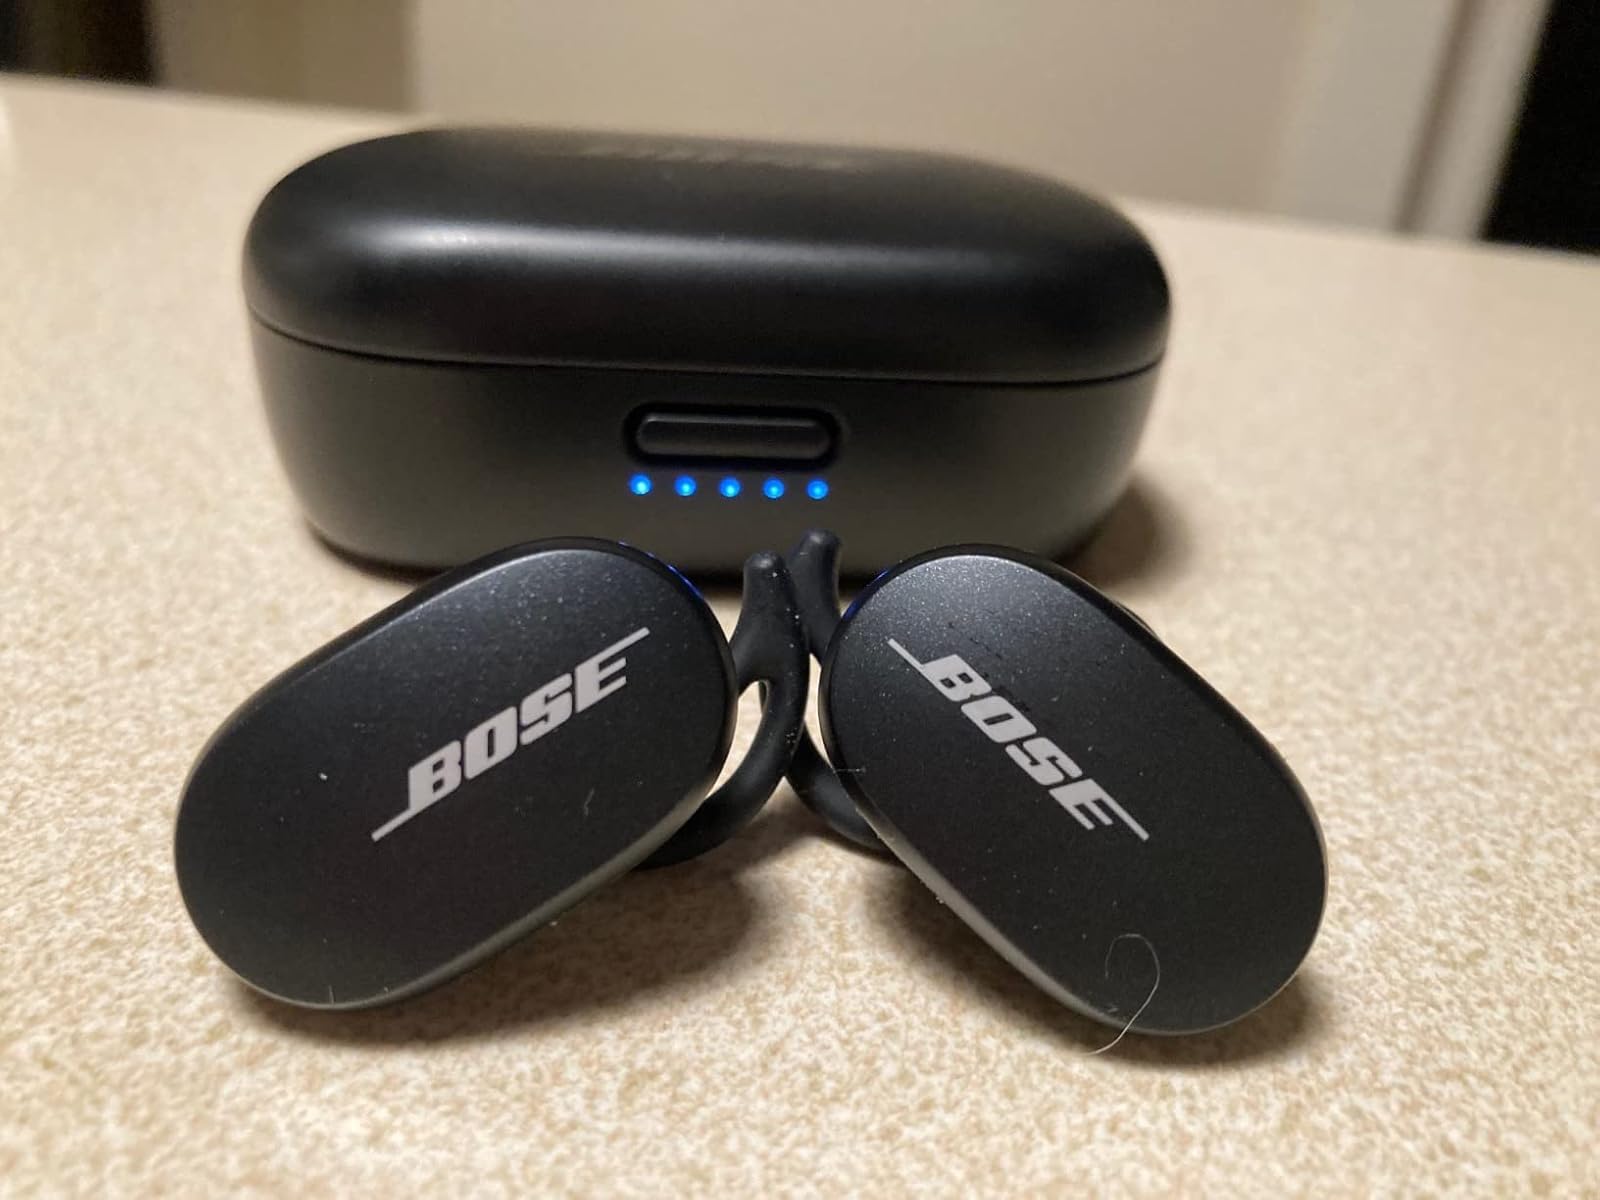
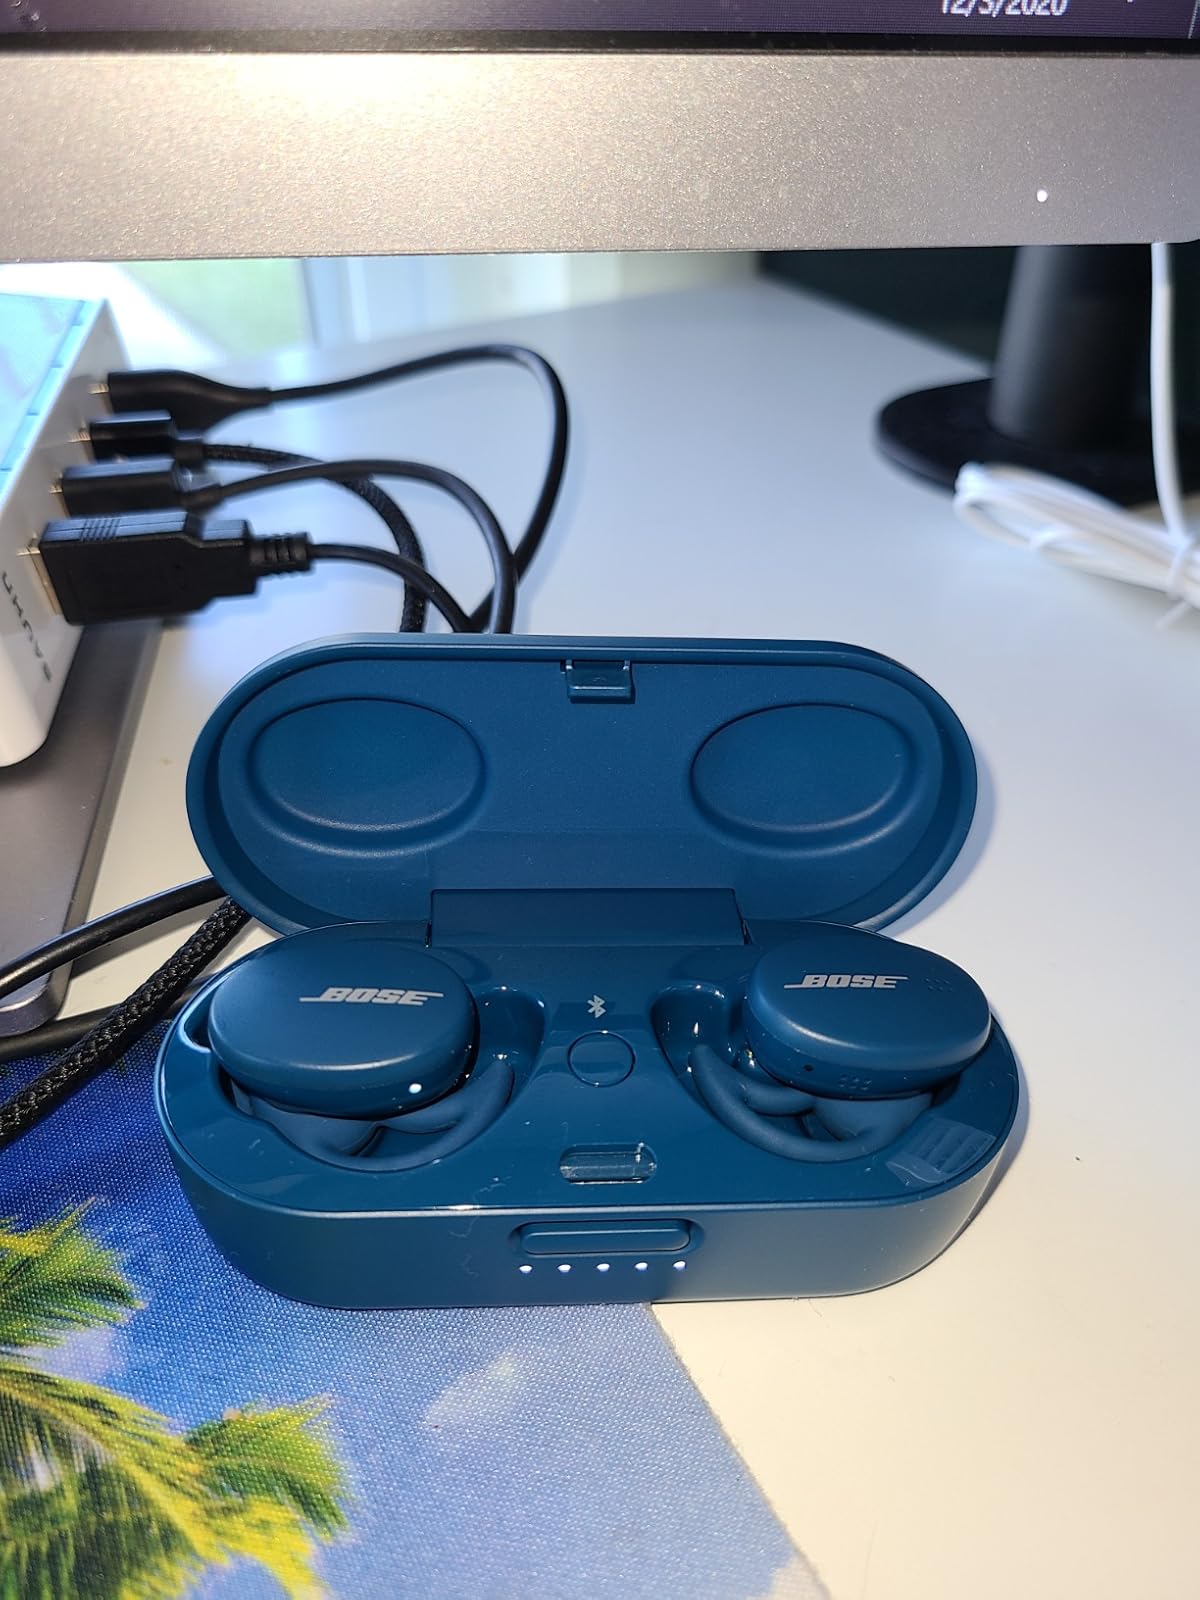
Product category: earbuds
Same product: no